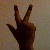
The image shows a hand gesture representing the number 3 in Indian Sign Language.